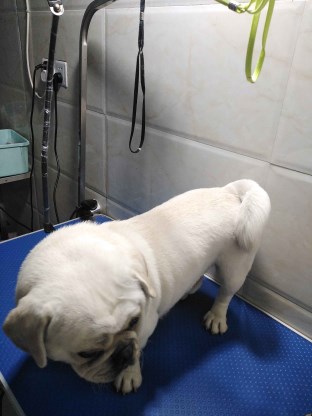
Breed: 798-n000130-pug